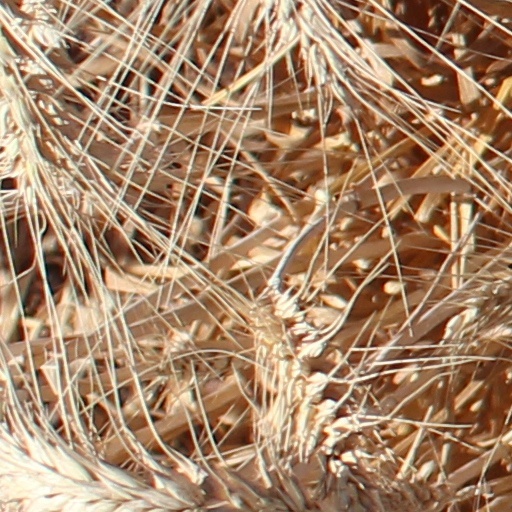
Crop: wheat